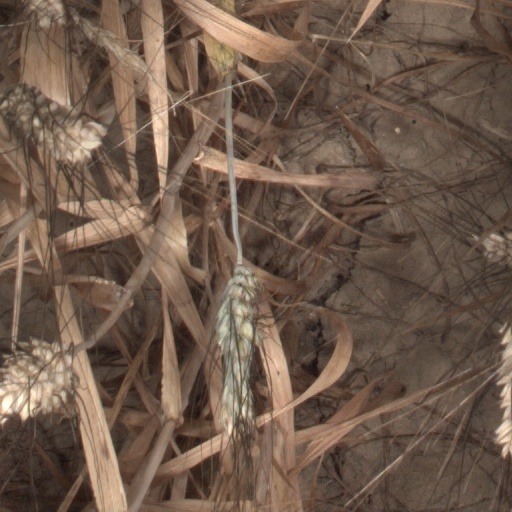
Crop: wheat